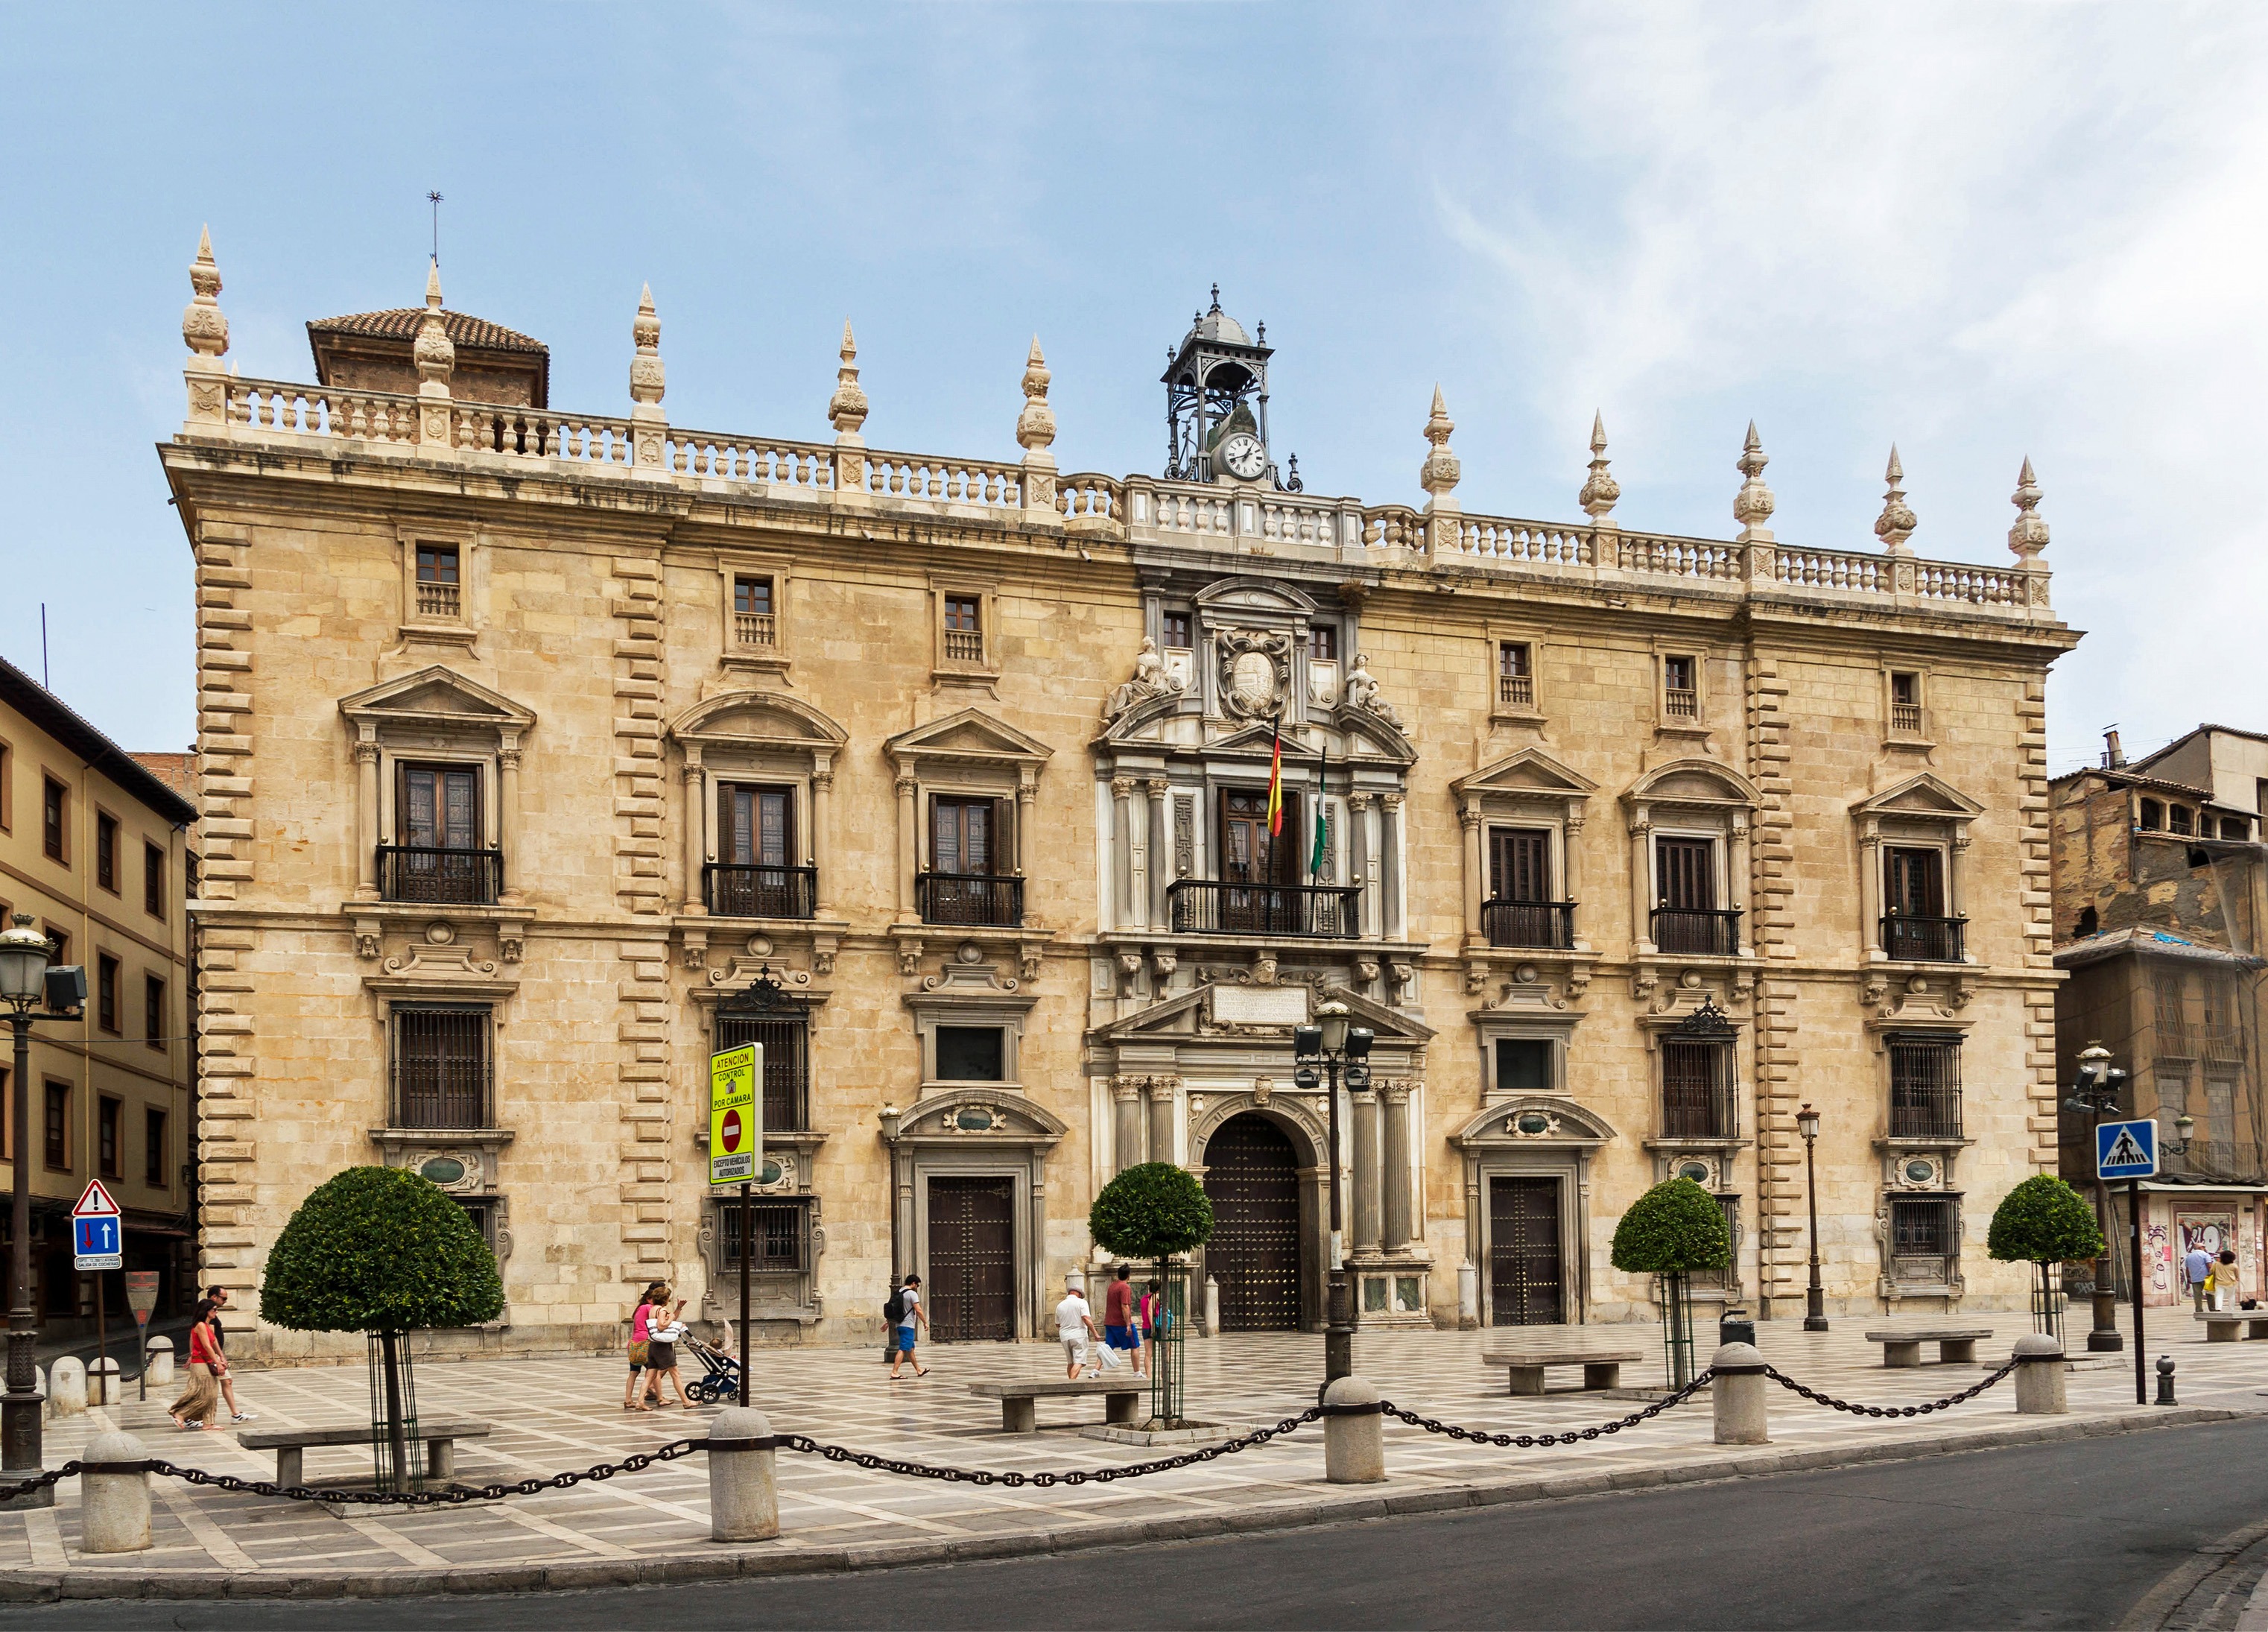
architecture, sky, street, town, building, palace, city, urban, cityscape, downtown, plaza, landmark, facade, tourism, outside, clouds, spain, town square, government, granada, courthouse, cities, ancient history, ancient roman architecture